Greenwood Cemetery (Philadelphia)

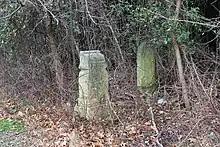
Cemetery clean-up progress has been made, but many gravestones remain in an overgrown, wooded section of the Cemetery

Over the years, the cemetery suffered from abandonment and vandalism. Millions of tons of industrial waste were dumped at the cemetery which buried some plots under 20 feet of debris. Many of the graves were damaged by vandalism, the cemetery became littered with abandoned cars and the rear of the cemetery became overgrown and reverted to woods. The Knights of Pythias attempted to have their name removed due to the poor condition of the cemetery but they were unsuccessful.